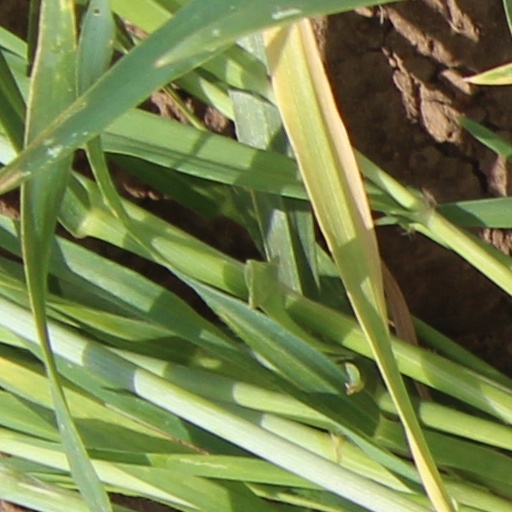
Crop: wheat